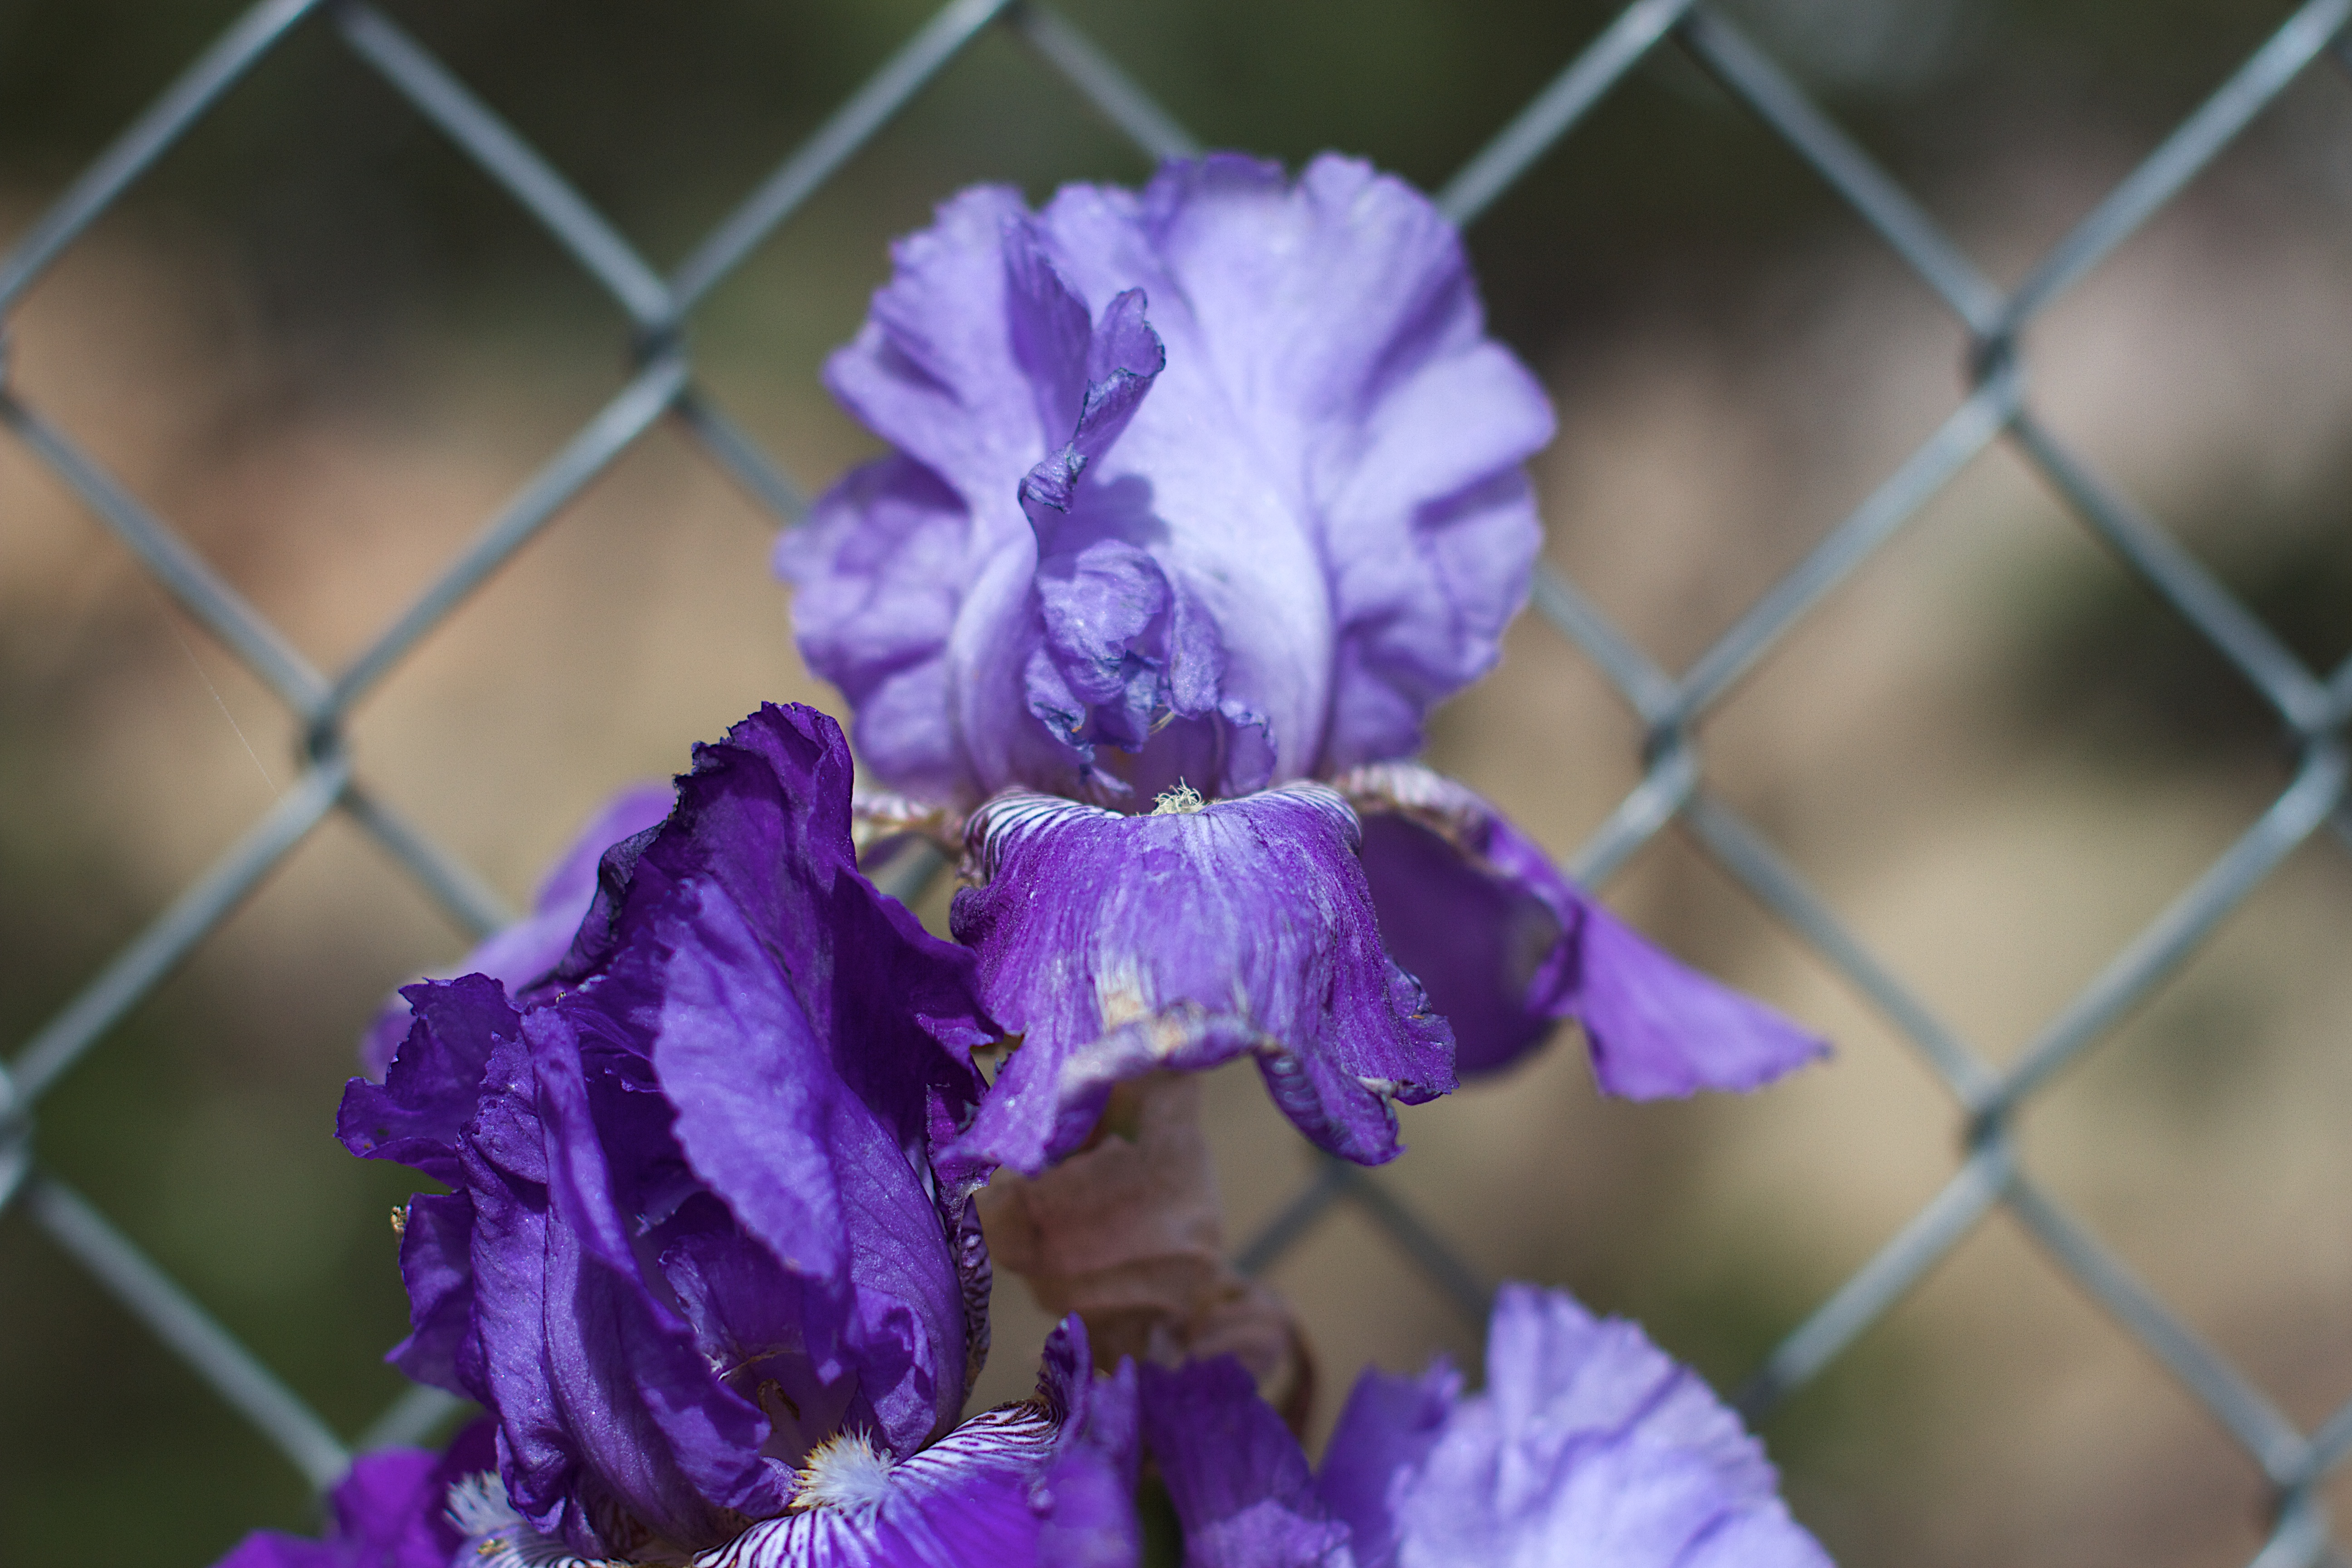
flower, flora, plant, blue, purple, botany, macro photography, land plant, eye, iris, close up, blossom, flowering plant, petal, organ, iris family, wildflower